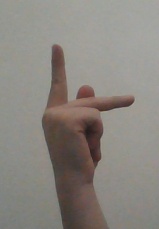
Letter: dha